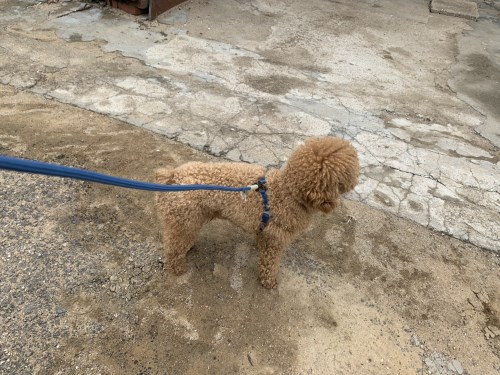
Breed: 7449-n000128-teddy